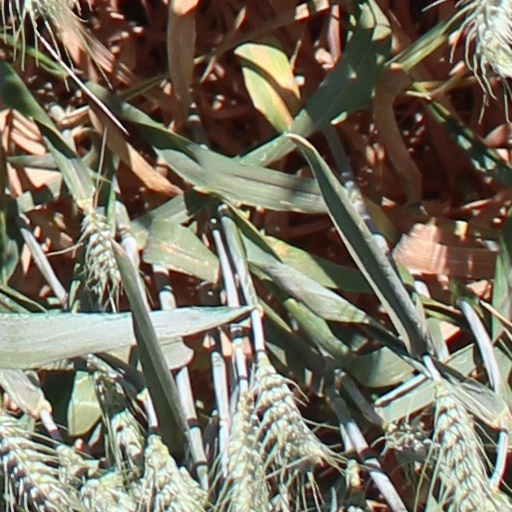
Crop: wheat